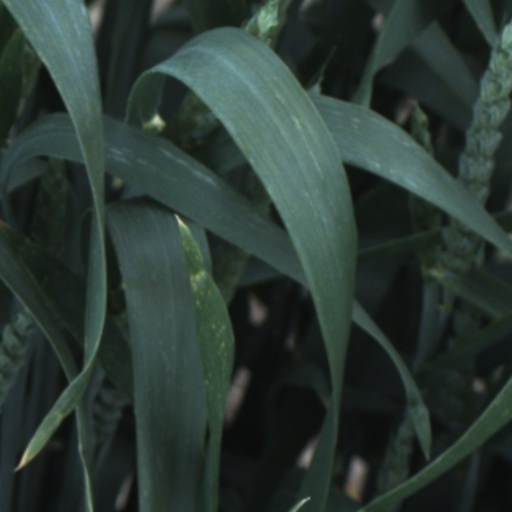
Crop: wheat